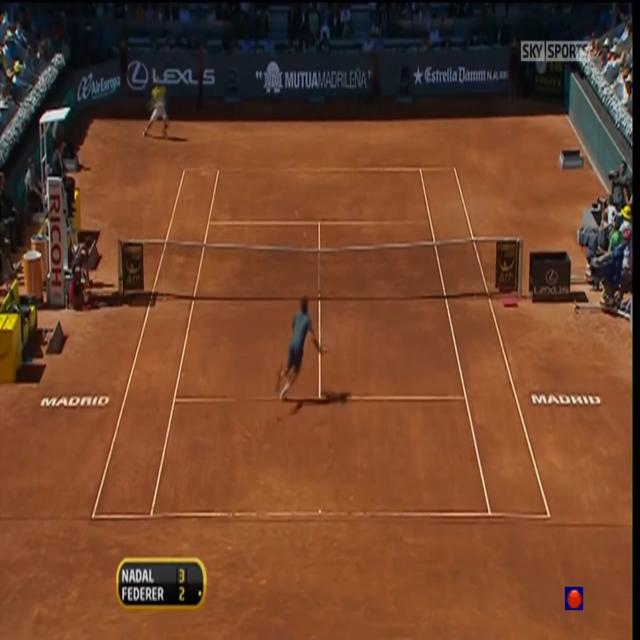
Player A is at the T-zone of the court and player B is far behind the baseline.